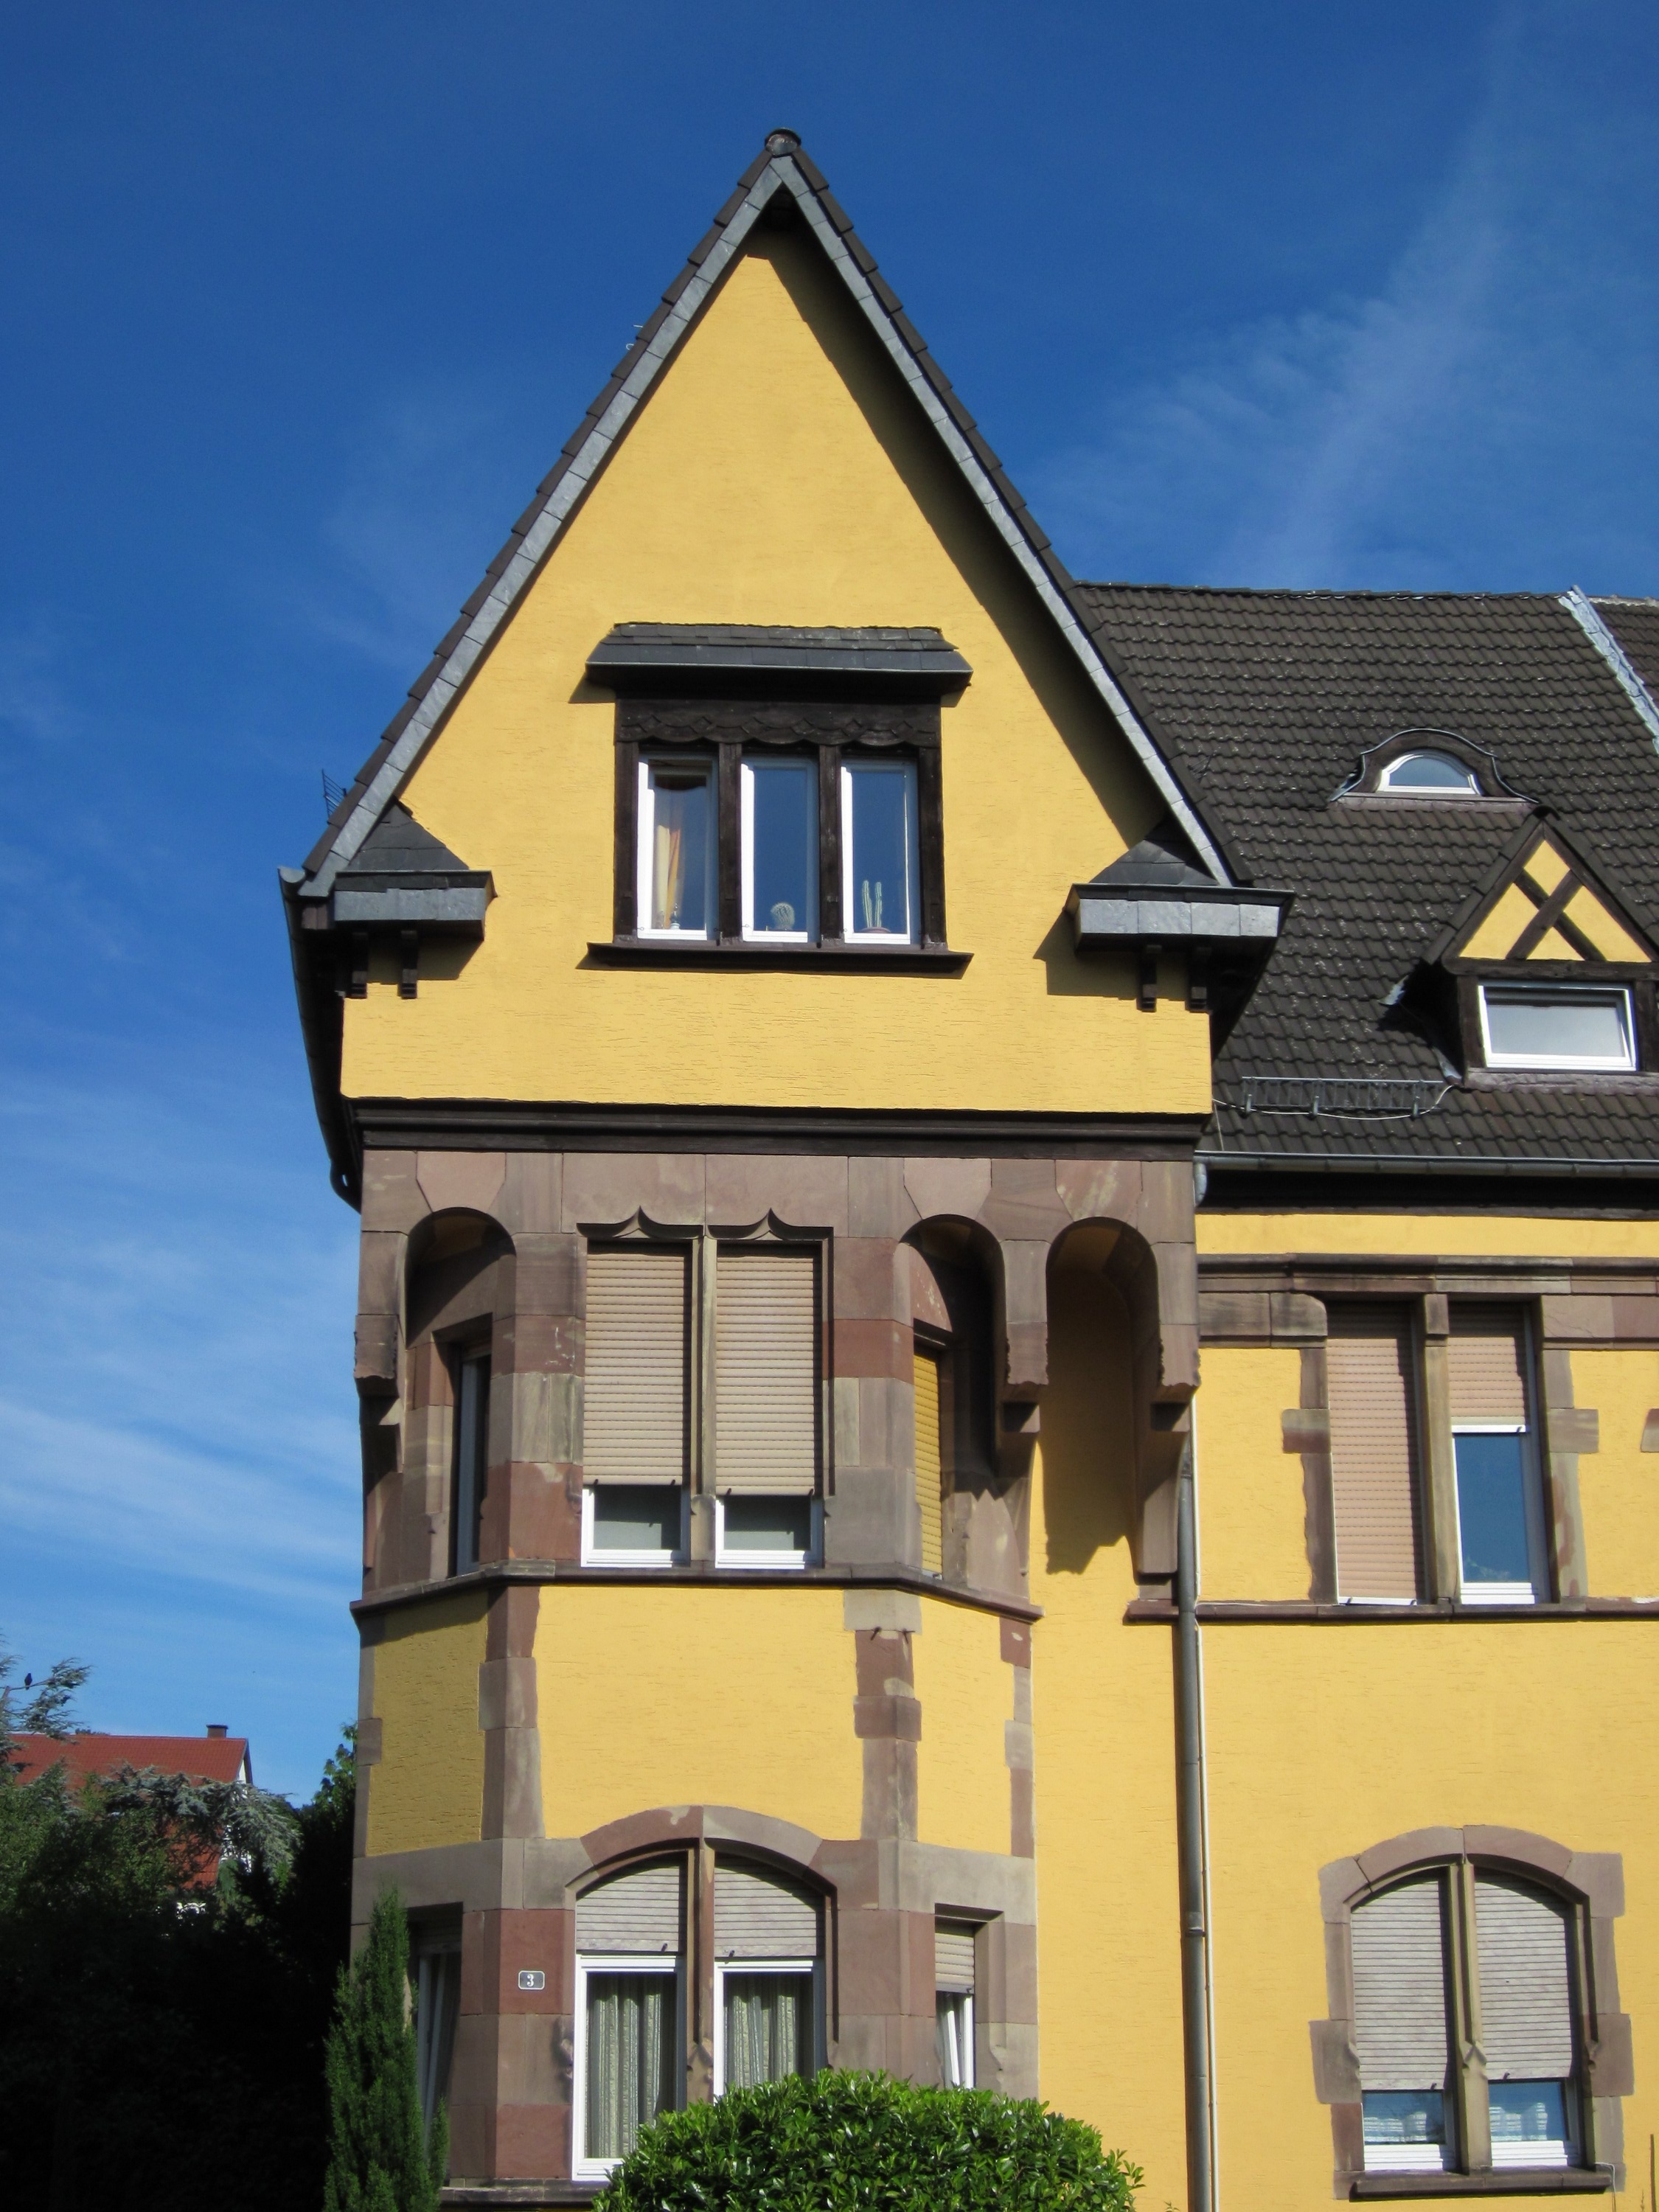
architecture, house, window, town, roof, building, home, downtown, facade, property, exterior, front, estate, neighbourhood, gable, pediment, residential area, saarbruecken, sankt arnual, puccinistr